Billy Geen

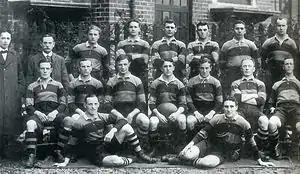
The Newport team that defeated South Africa in 1912. Billy Geen is the first player on the left of the back row.

Geen played for Newport Rugby Club before going to Oxford and returned to Newport during the holiday periods, providing "dazzling entertainment". He was described by Tommy Vile's biographer Philip J Grant as looking "the promising player in Wales"; and scored 10 tries and a dropped goal in 14 games for the Monmouthshire club. On 24 October 1912, he was part of the team that played and beat the touring South Africans 9–3. He was not first choice for the game, but when George Hirst failed to recover from an injury sustained at Leicester the week before, Geen was his replacement.